Huallasaurus

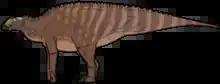
Life restoration

Rozadilla "et al". (2022) named "Huallasaurus" and the closely related "Kelumapusaura", recovering them in a clade of entirely South American saurolophines. In the 2023 description of the South American hadrosauroid "Gonkoken", Alarcón-Muñoz "et al". recovered similar results, implementing a modified version of the phylogenetic matrix of Rozadilla "et al". They named the clade containing "Huallasaurus", "Kelumapusaura", and other South American saurolophines as the Austrokritosauria, recovering it as the sister taxon to the Kritosaurini. The results of their phylogenetic analyses of Saurolophinae are displayed in the cladogram below: